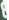
Number: 8